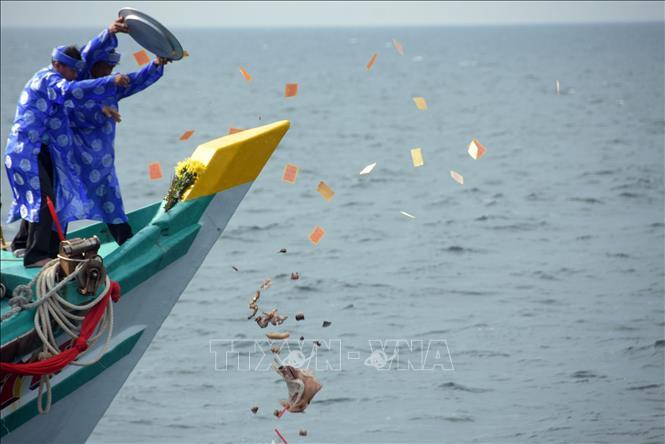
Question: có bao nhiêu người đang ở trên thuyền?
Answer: có 2 người đang ở trên thuyền